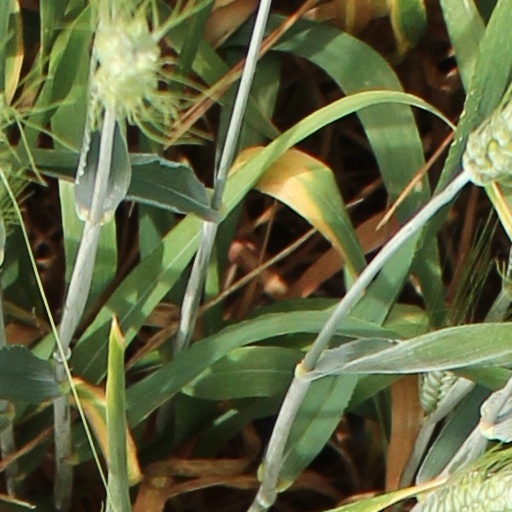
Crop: wheat